Watsonian Squire

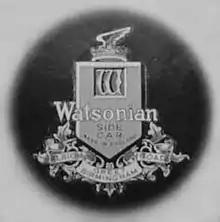
Watsonian Side Car, Albion Road, Greet, Birmingham

In 1930, the company was renamed to the Watsonian Sidecar Company Ltd. In the same year the factory was destroyed by fire and in 1931 the company moved to new premises in Greet.